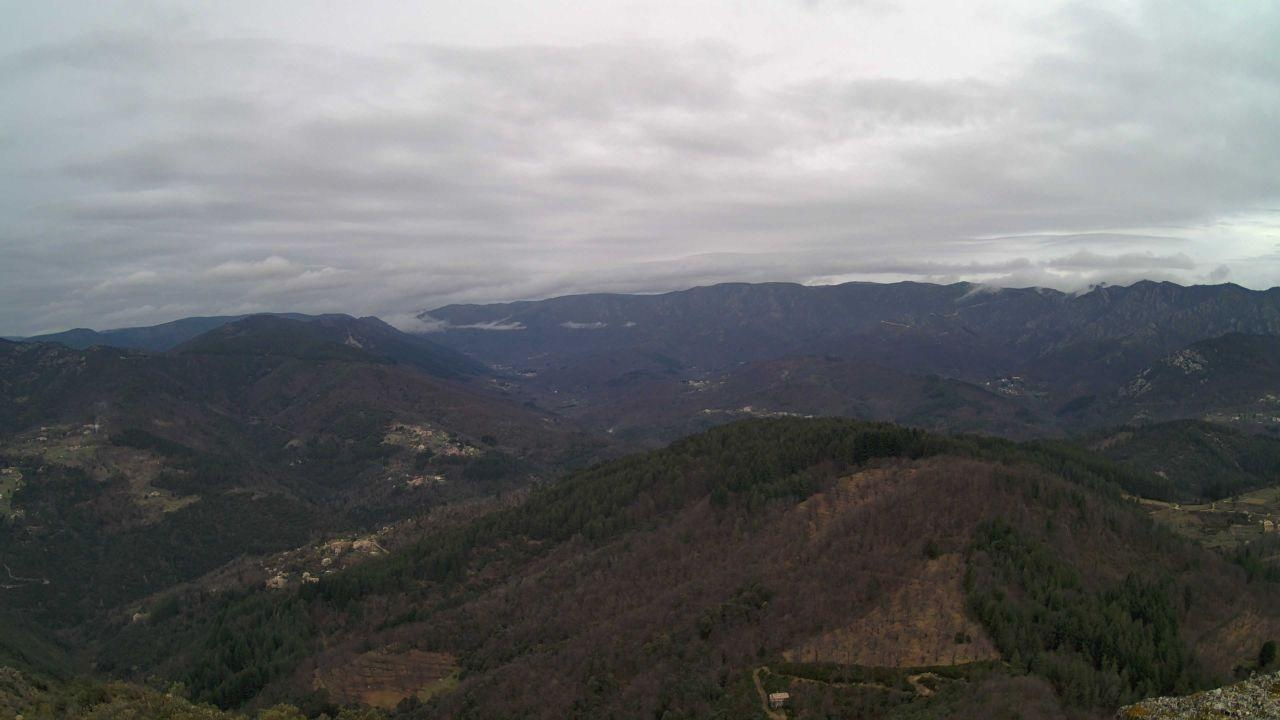
Fire: no
Smoke: yes